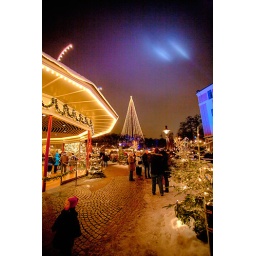
The girl in the blue jacket